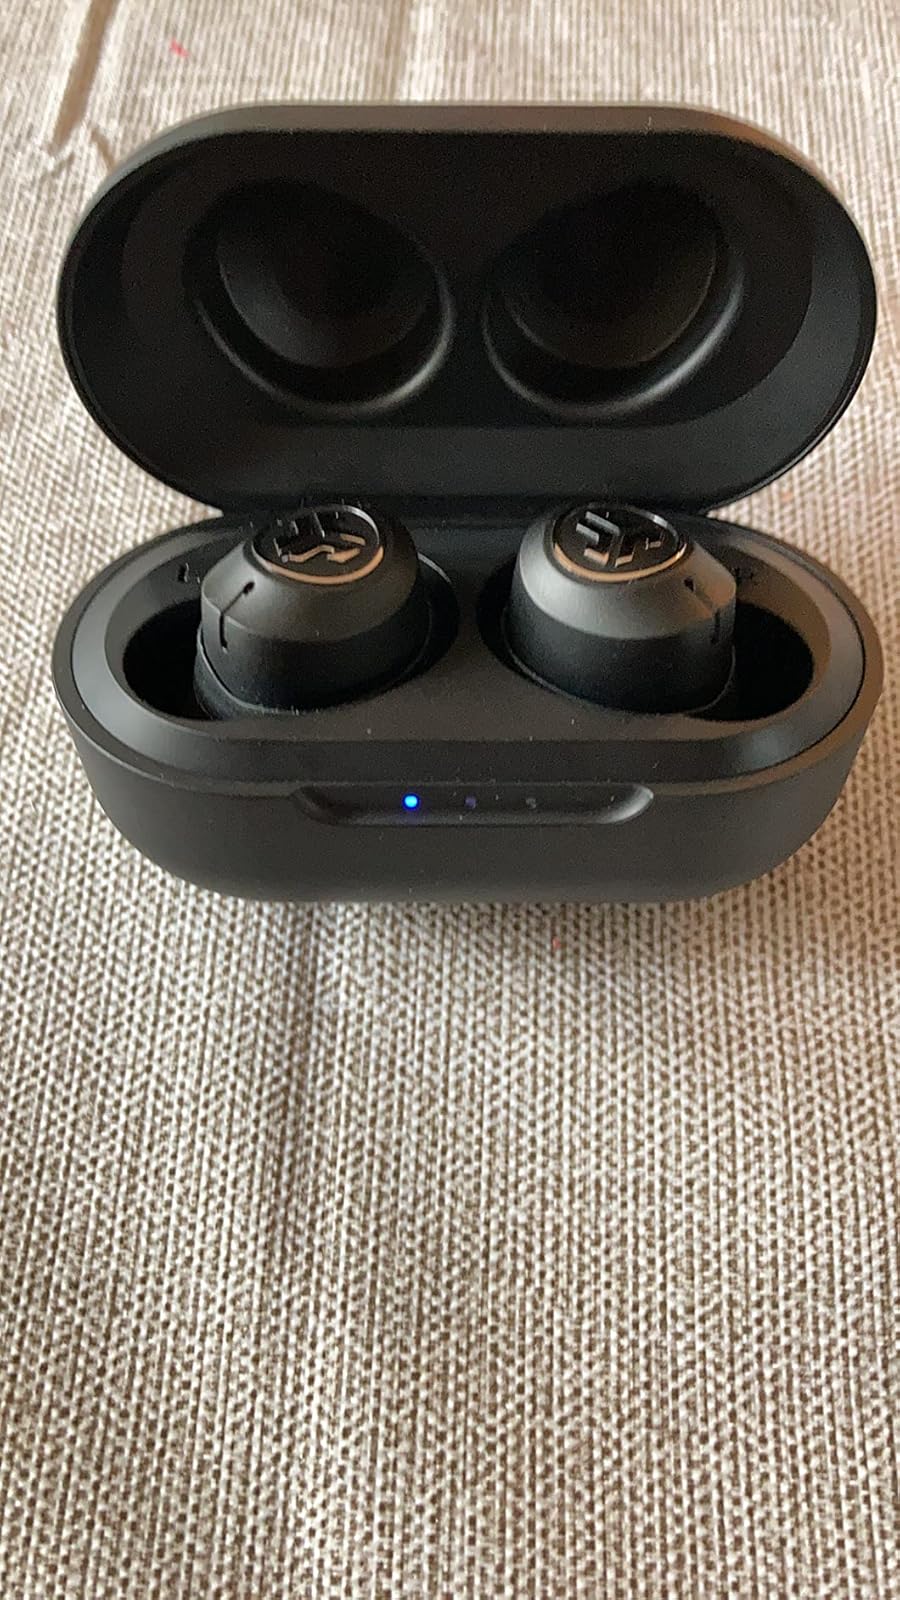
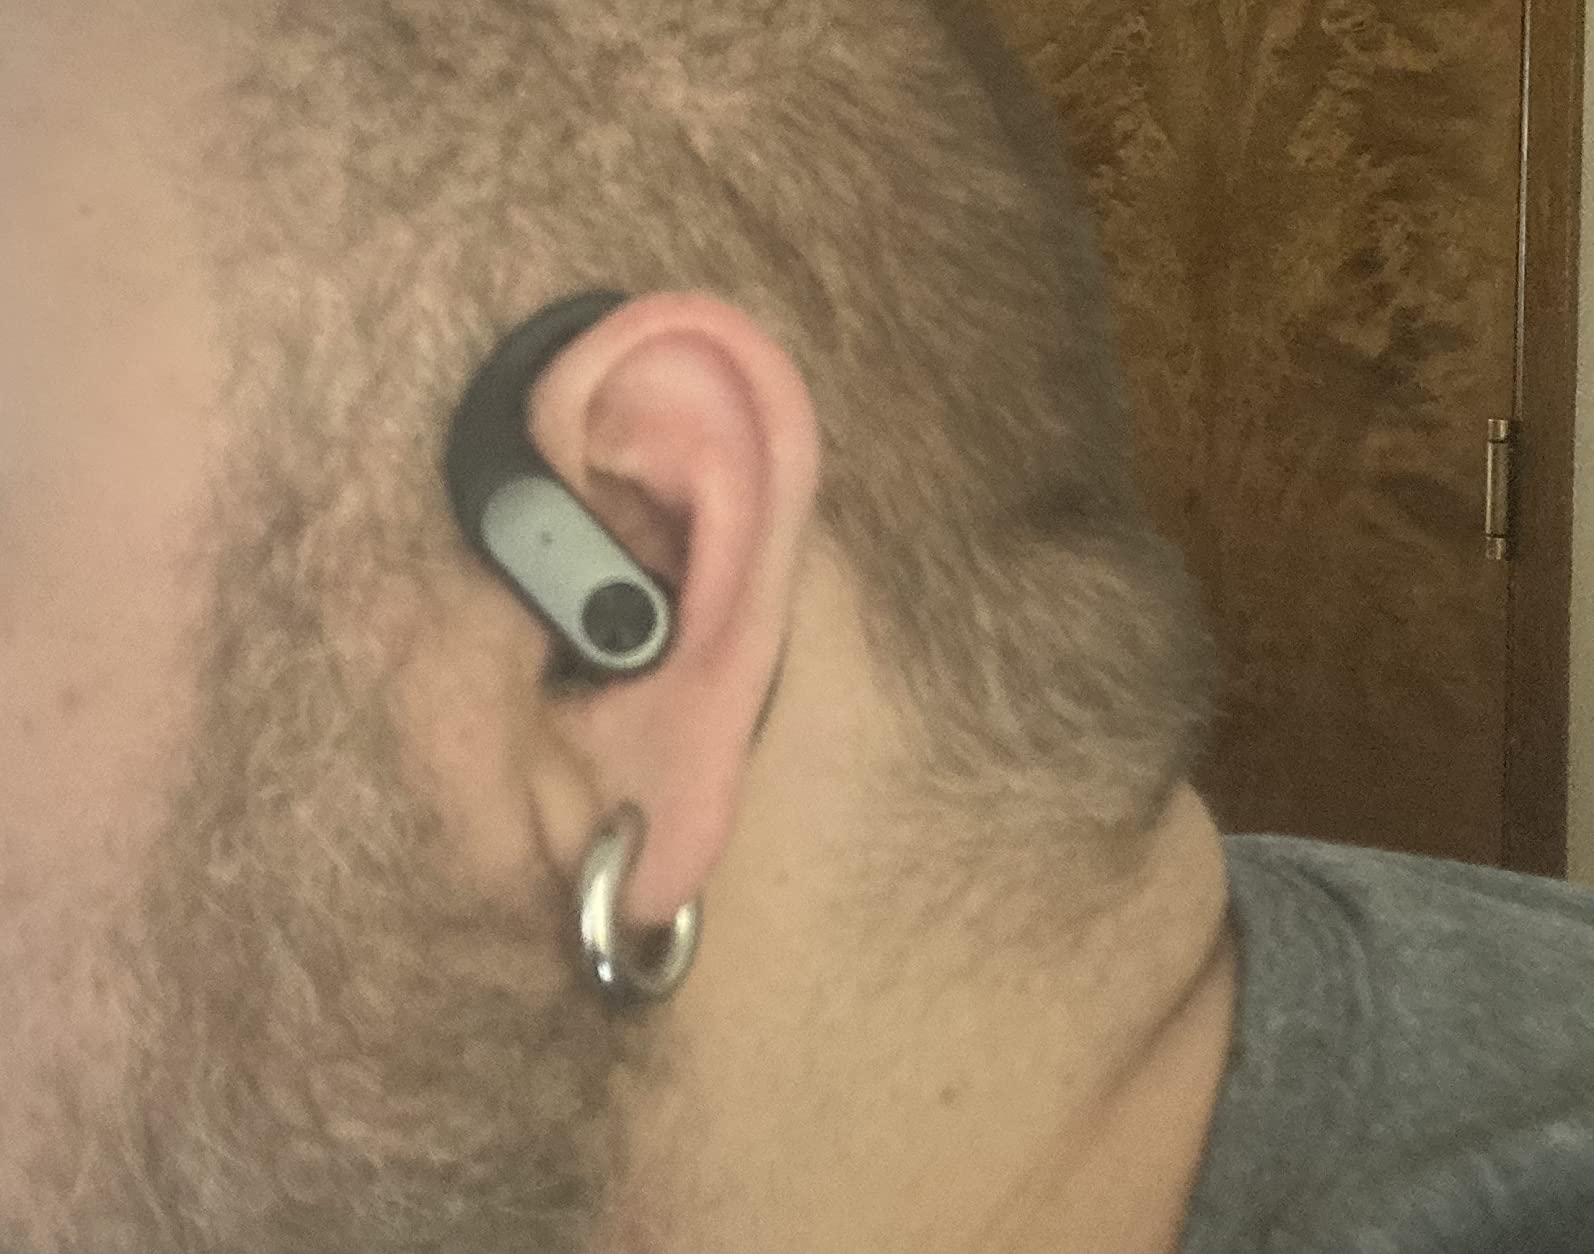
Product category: earbuds
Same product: no